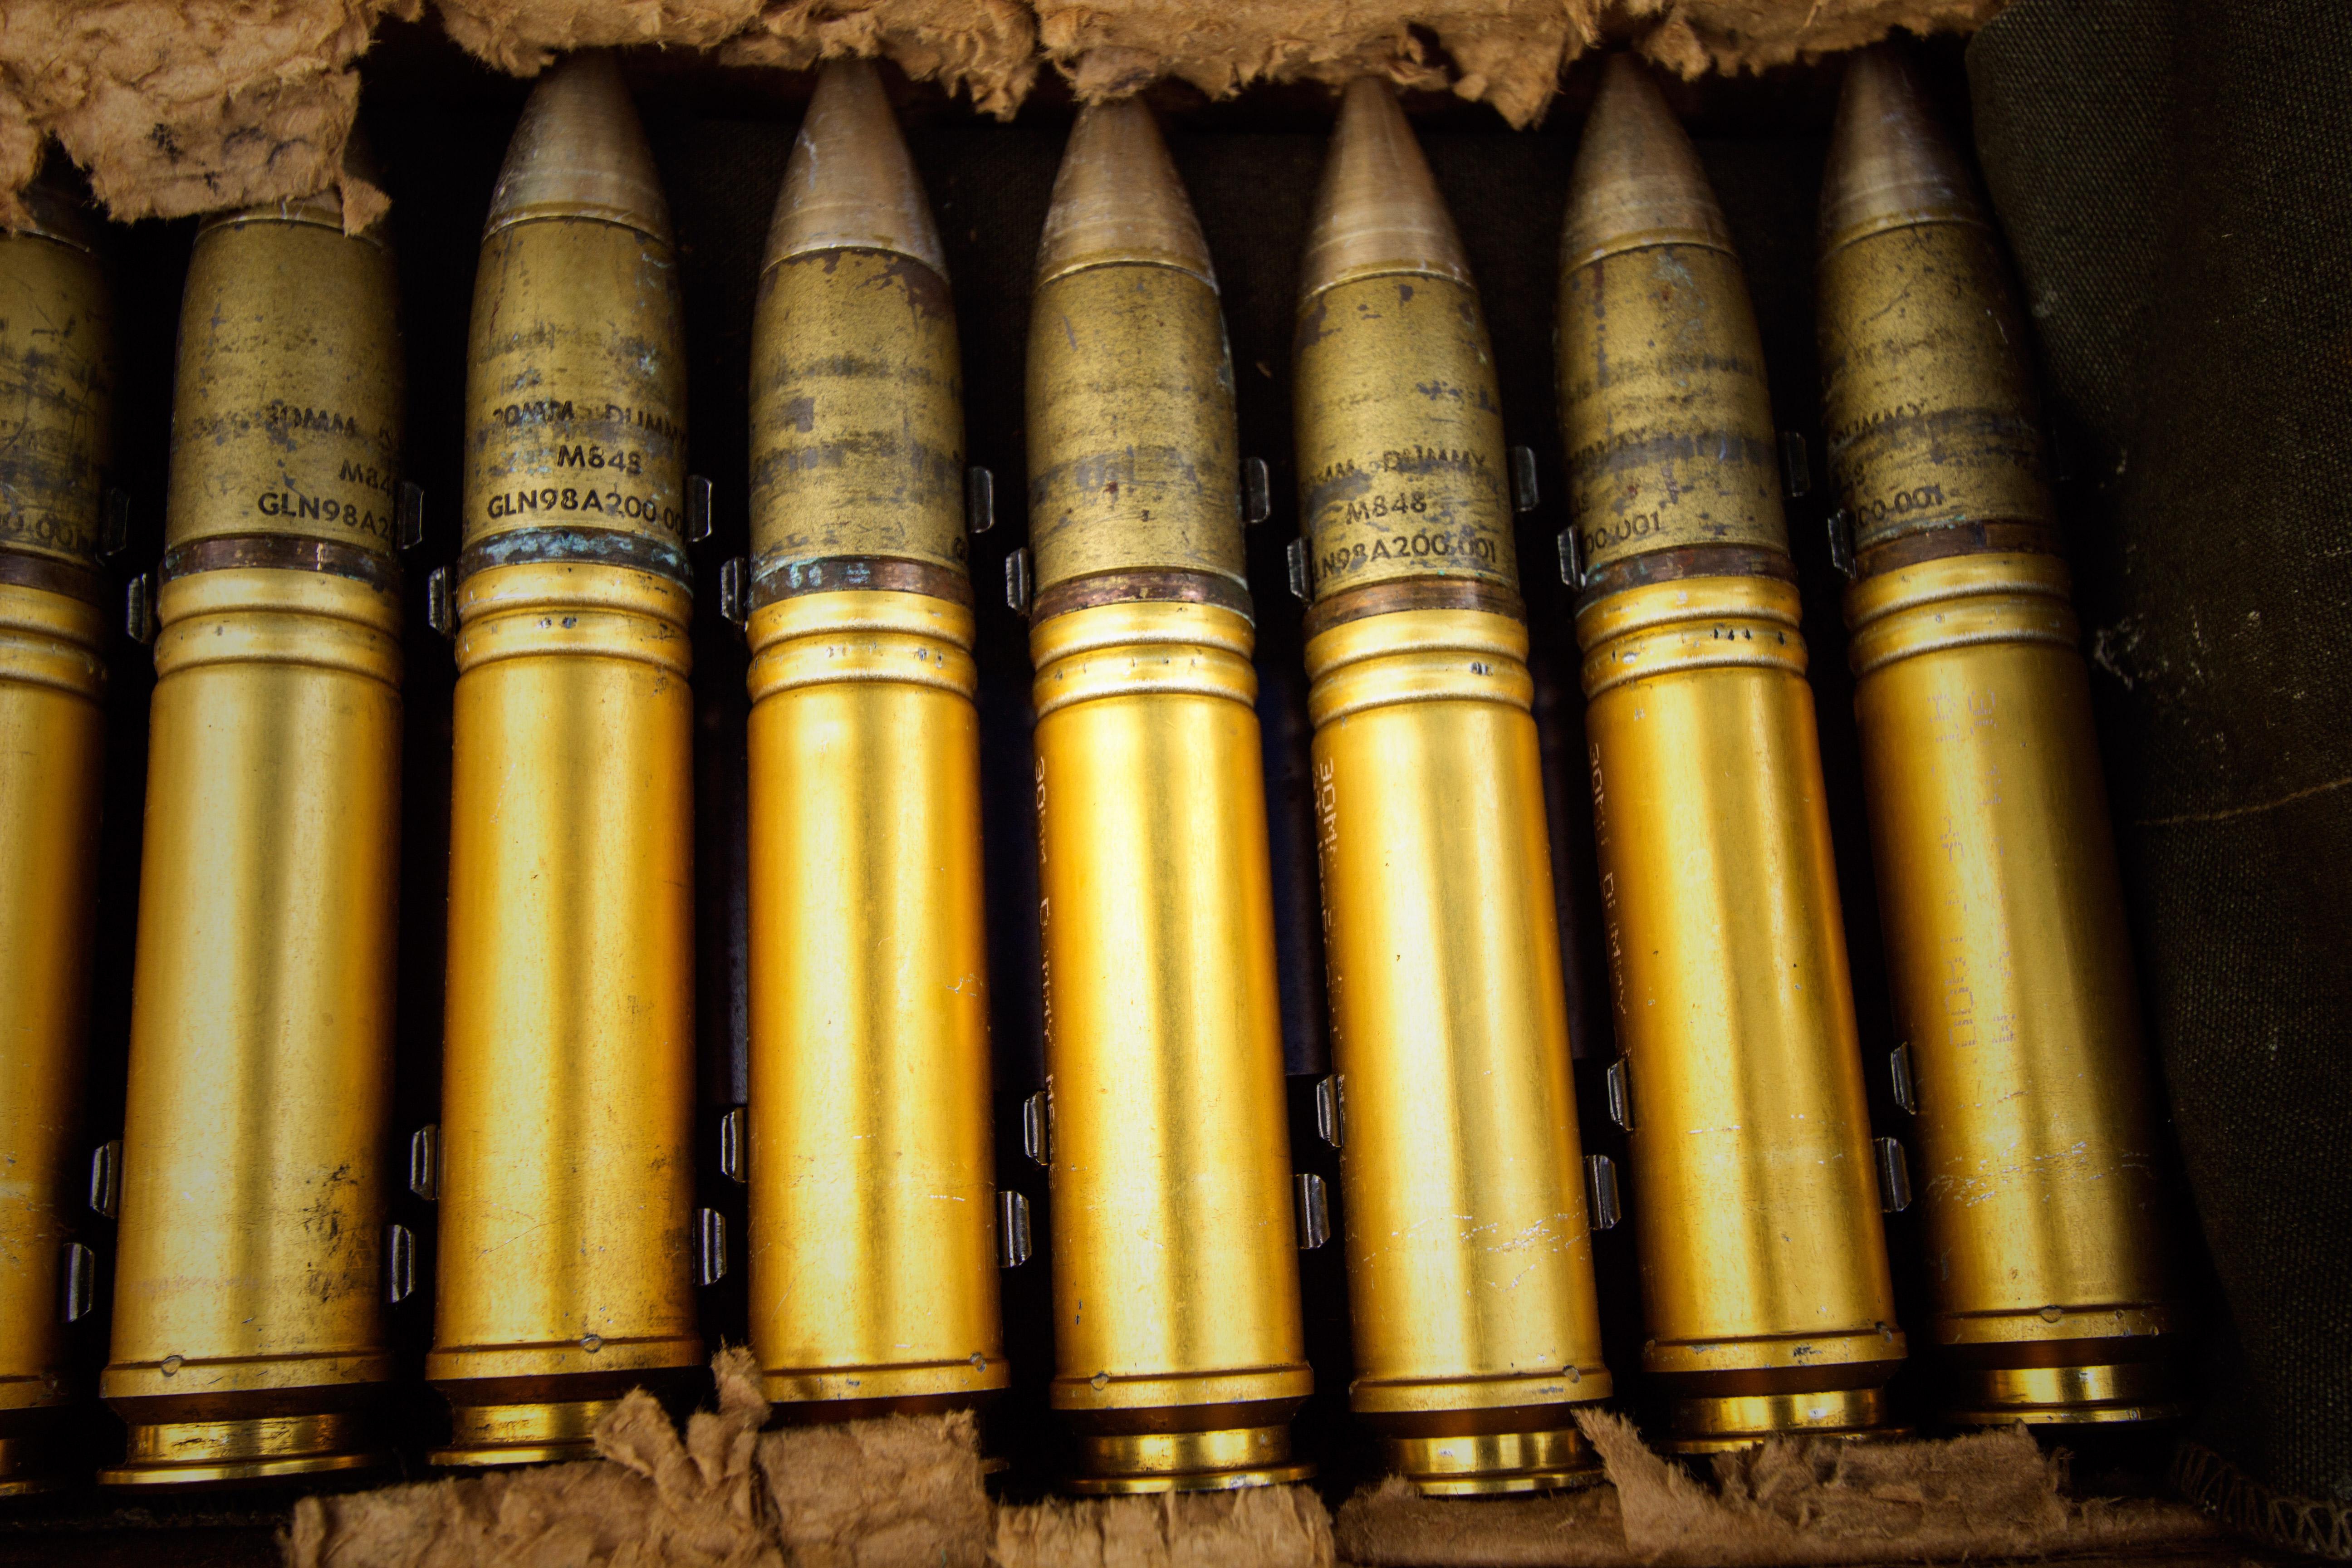
steel, military, column, symbol, equipment, metal, black, weapon, musical instrument, interior design, danger, bullet, ammunition, protection, bamboo, defense, violence, wind instrument, man made object, organ pipe, woodwind instrument, cue stick